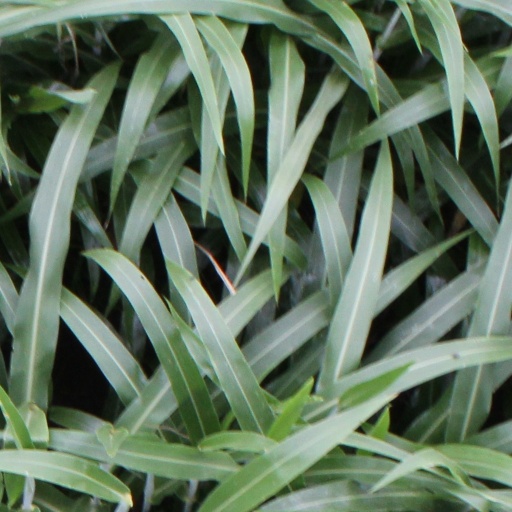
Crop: sorghum